London Trained Bands

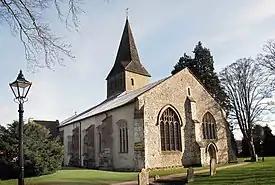
St Lawrence Church, Alton, with the west door (right of picture, now blocked) stormed by the London brigade in 1643.

The Tower Hamlets Auxiliaries were the first to march out to Brentford, but whole companies were absent and it took some days to bring them out. Many of the trained bandsmen on this expedition were actually paid substitutes, the citizens preferring to stay at home. By 25 October the City Green Auxiliaries and Westminster Red TBs were quartered at Windsor and Datchet, where they were joined by the Tower Hamlets. The brigade was commanded by Sir James Harrington, colonel of the Westminster TBs. It left on 30 October marching via Bagshot and on through the night to Farnham. On 3 November it moved to Alton, Hampshire, where it rendezvoused with Waller's army. The projected move to Winchester was halted by snow and the force returned to the barns and farm buildings it had occupied the previous night. By now numbers of the auxiliaries were deserting and returning home. On 6 November the army moved to attack Basing House, and a 'commanded' body of musketeers skirmished with the defenders until they had used their ammunition and were relieved. Skirmishing continued around the outbuildings next day, but deputations from the London regiments asked Waller to be allowed to withdraw because of the bad weather, while the paid substitutes had run out of money. Waller compromised by allowing them into Basingstoke for rest. He then advanced against Basing House again on 12 November, in two columns, the Londoners being directed against the earthworks facing Basing Park, which they attacked vigorously, employing ladders and Petards. The Westminster TB musketeers got their Volley fire drill mixed up, with numerous front rank men killed and wounded by the second and third ranks firing too soon. With the Royalist artillery concentrating fire on this disordered formation, the Westminster musketeers broke and fled, and the assault failed. The Green Auxiliaries recovered the guns and petards abandoned by the Westminsters. Large numbers of the Westminsters deserted, but were fined or imprisoned when they reached home.